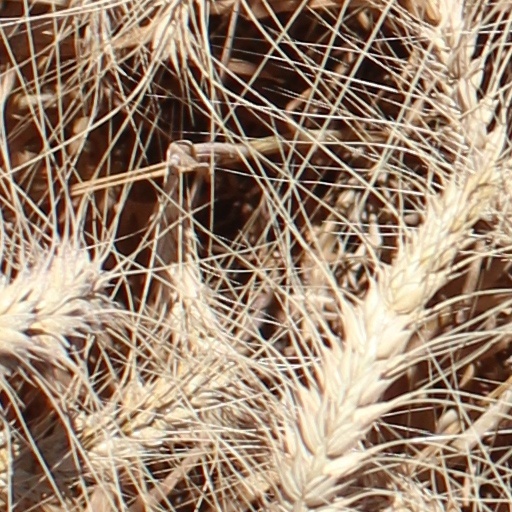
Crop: wheat